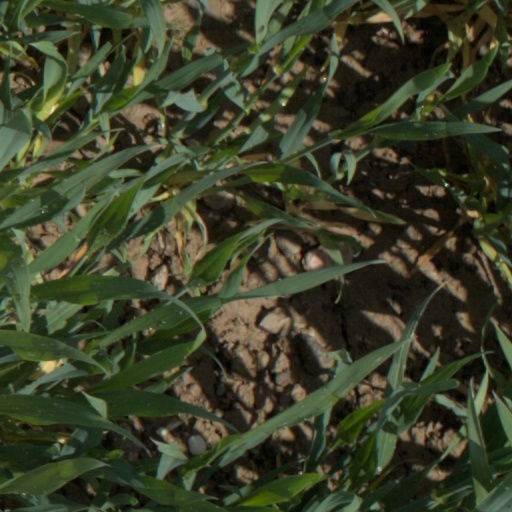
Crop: wheat